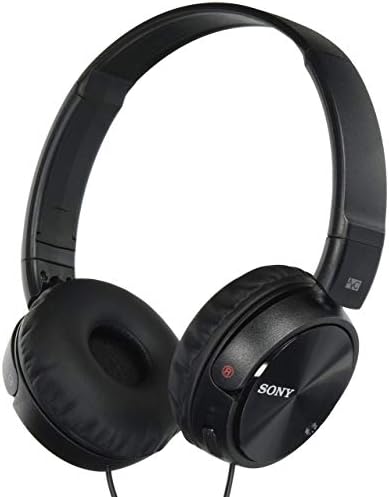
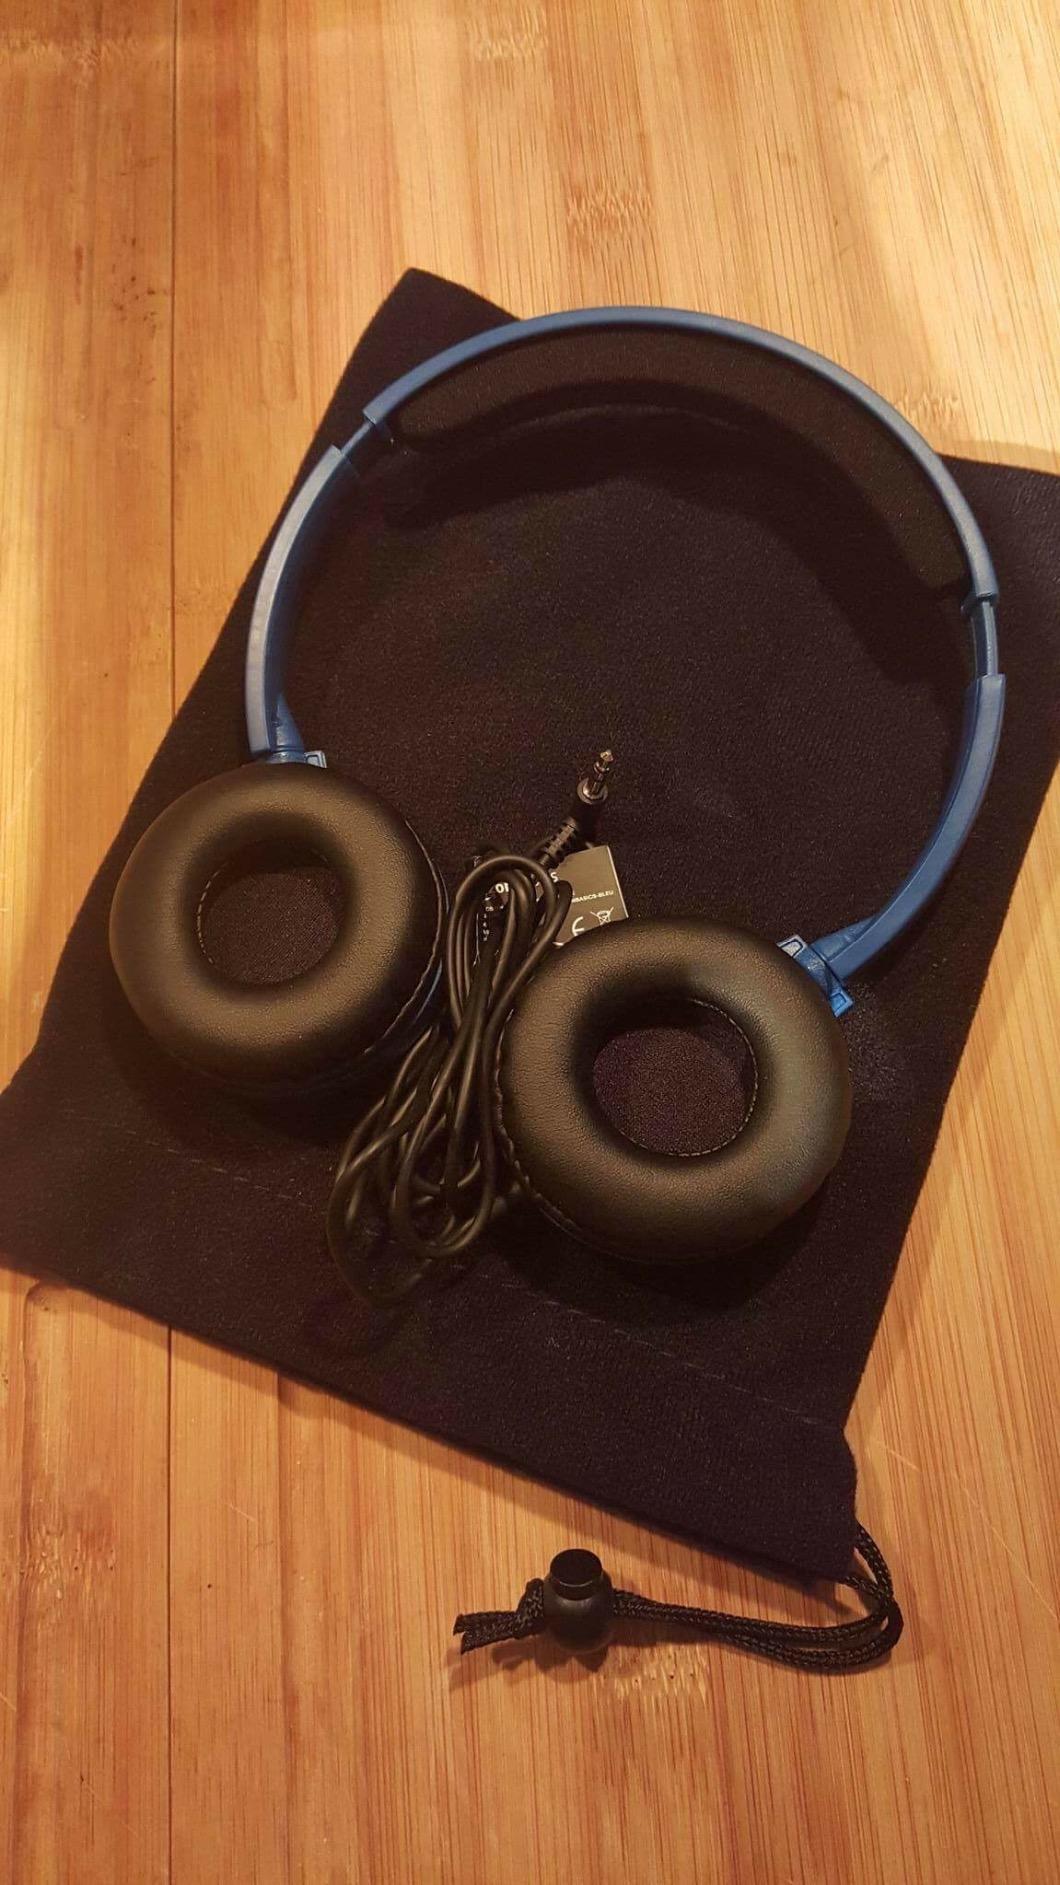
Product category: headphones
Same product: no